Answer in natural language. Considering the relative positions, where is artistic colourful white paper drawing scenario (highlighted by a blue box) with respect to Doorway (highlighted by a red box)? Choose between the following options: below or above
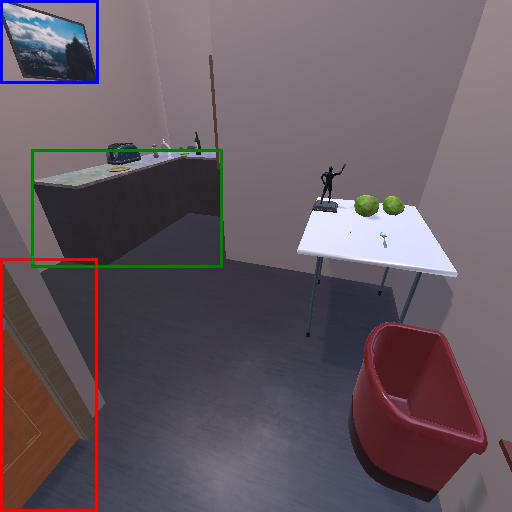
<answer>above</answer>